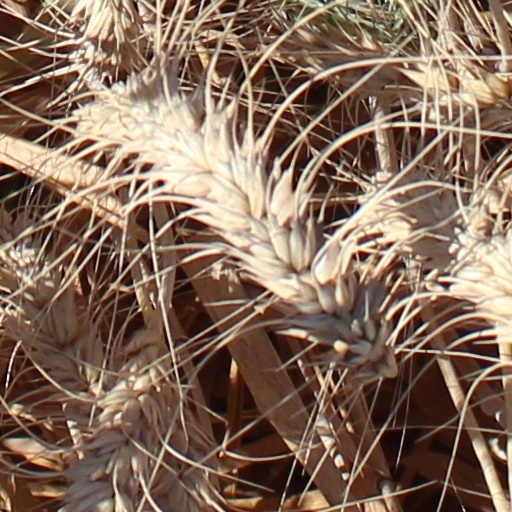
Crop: wheat